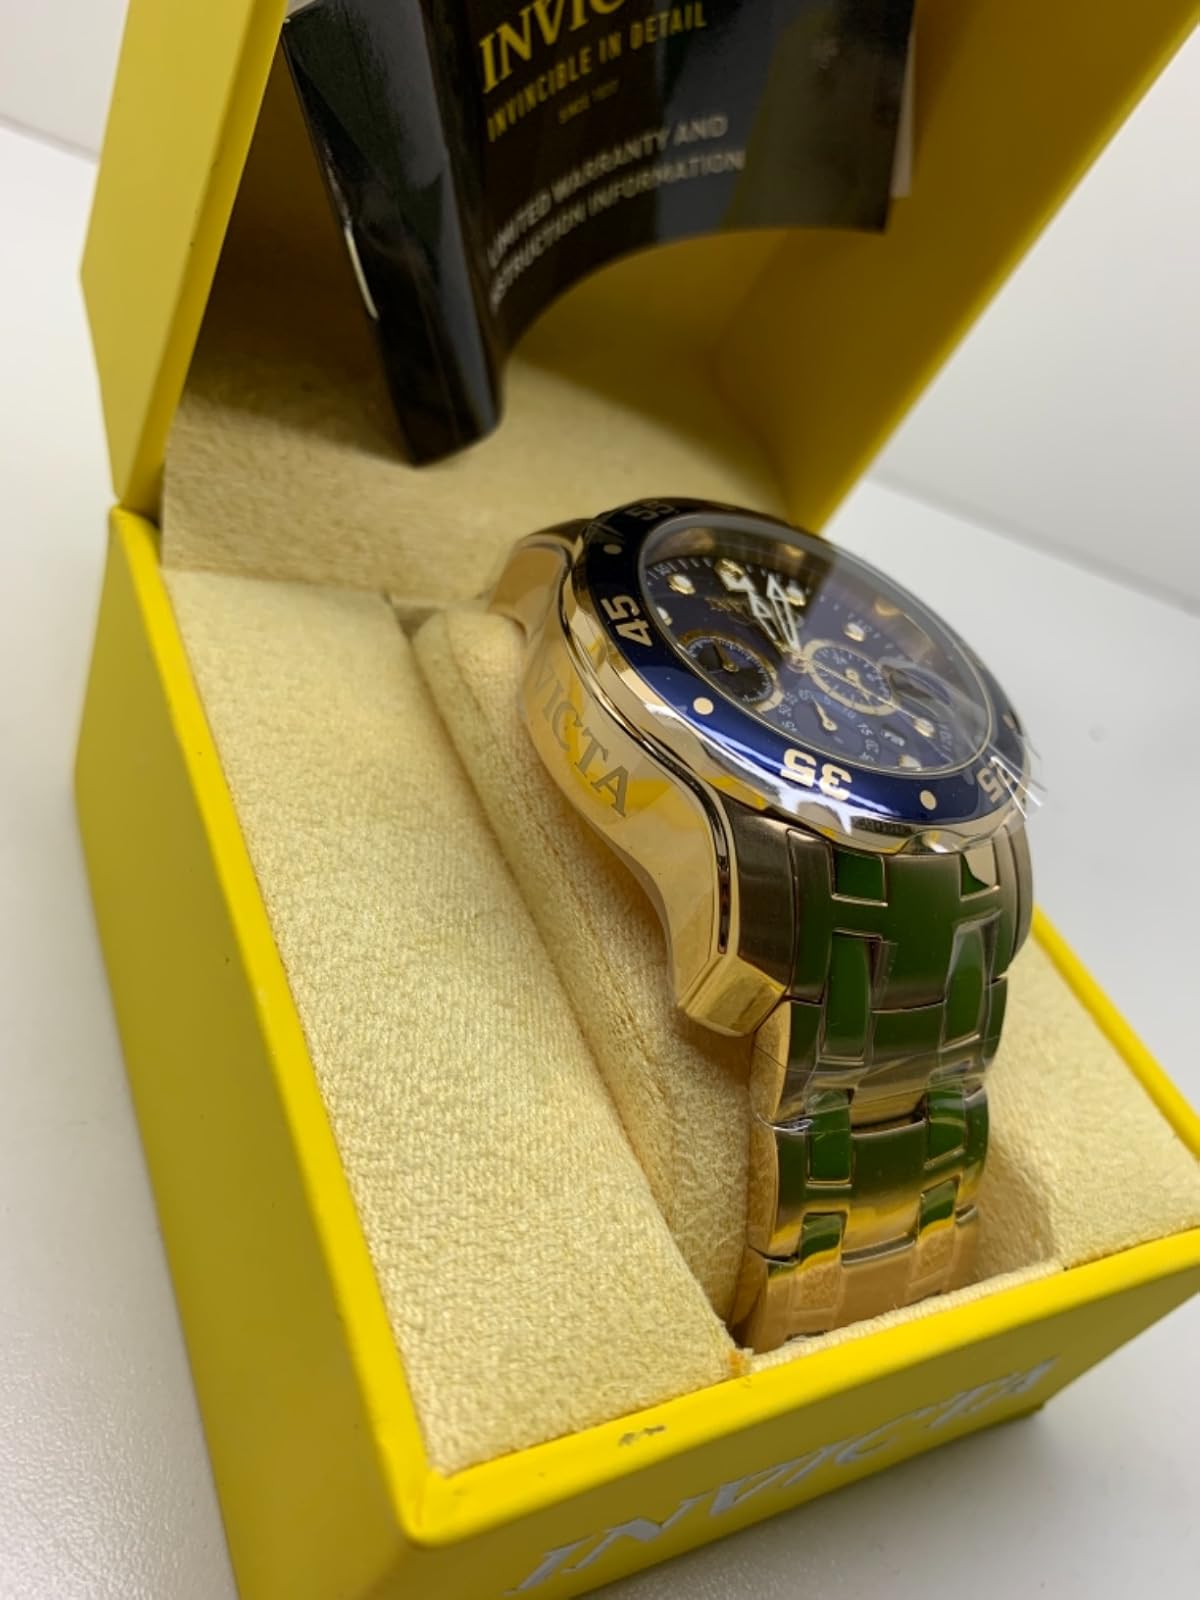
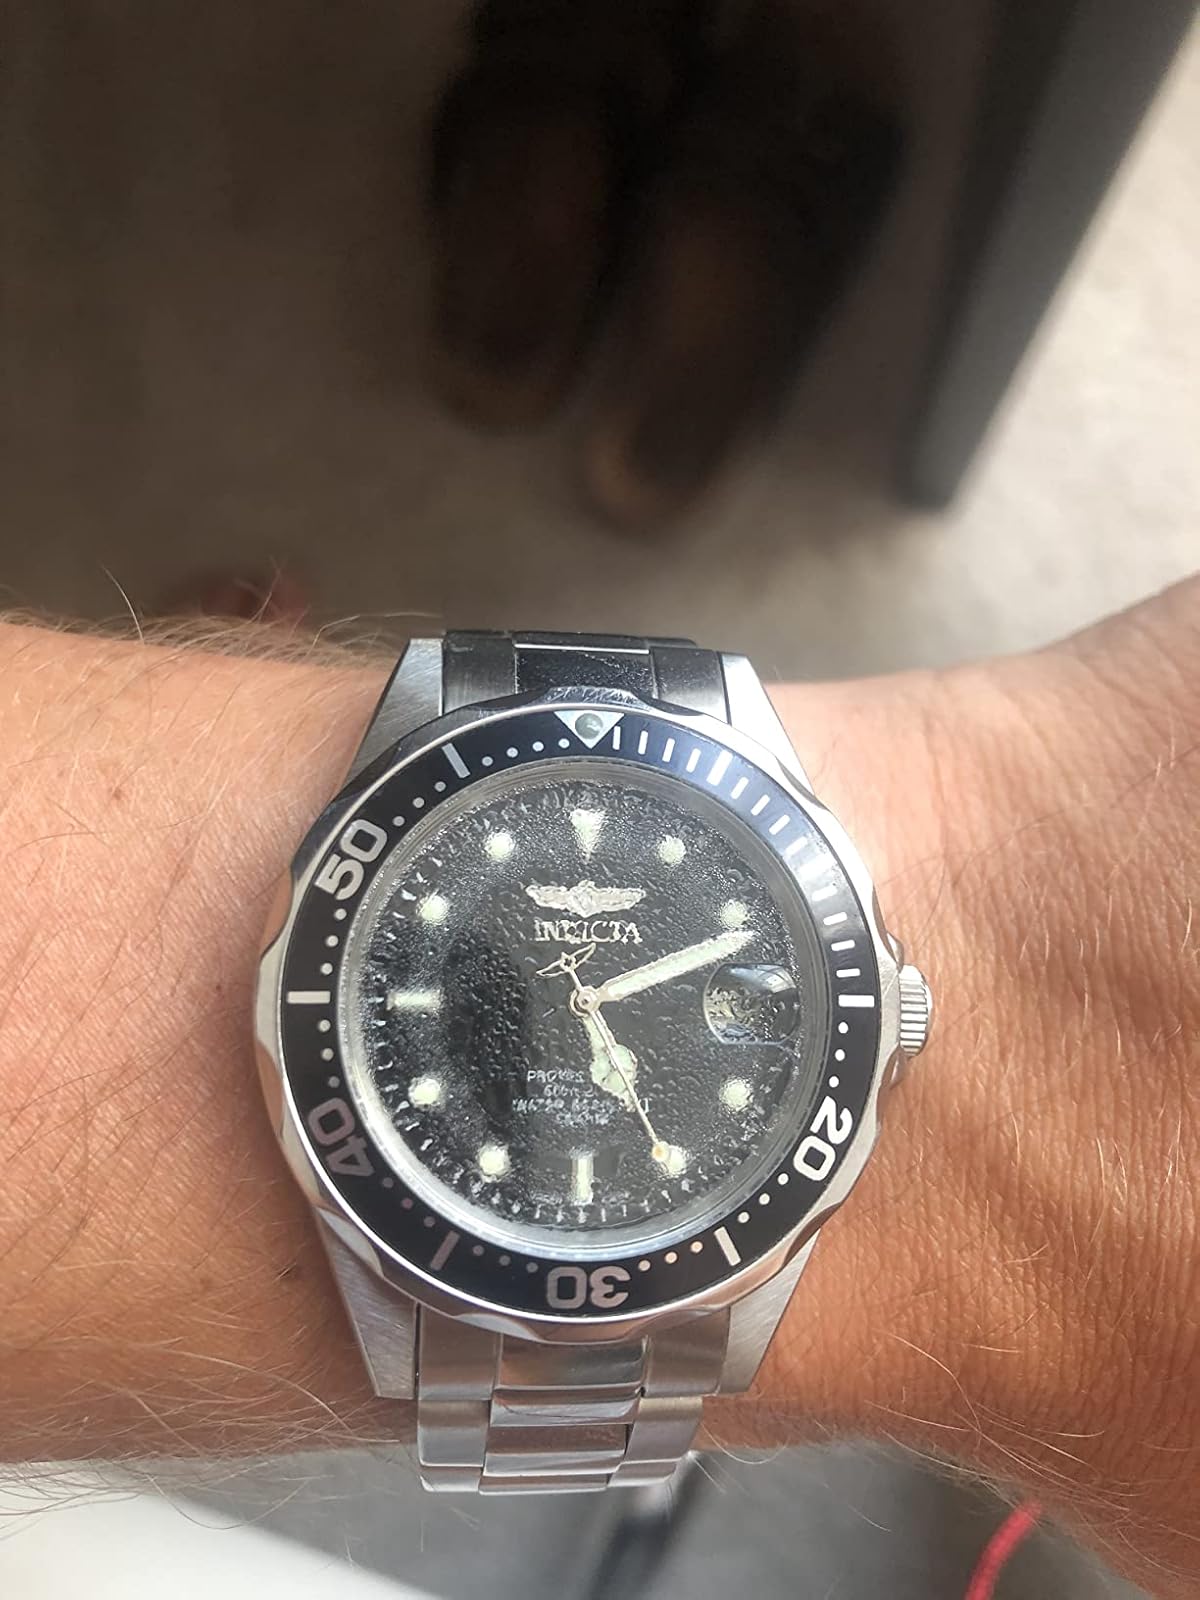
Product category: accessories_watch
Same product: no